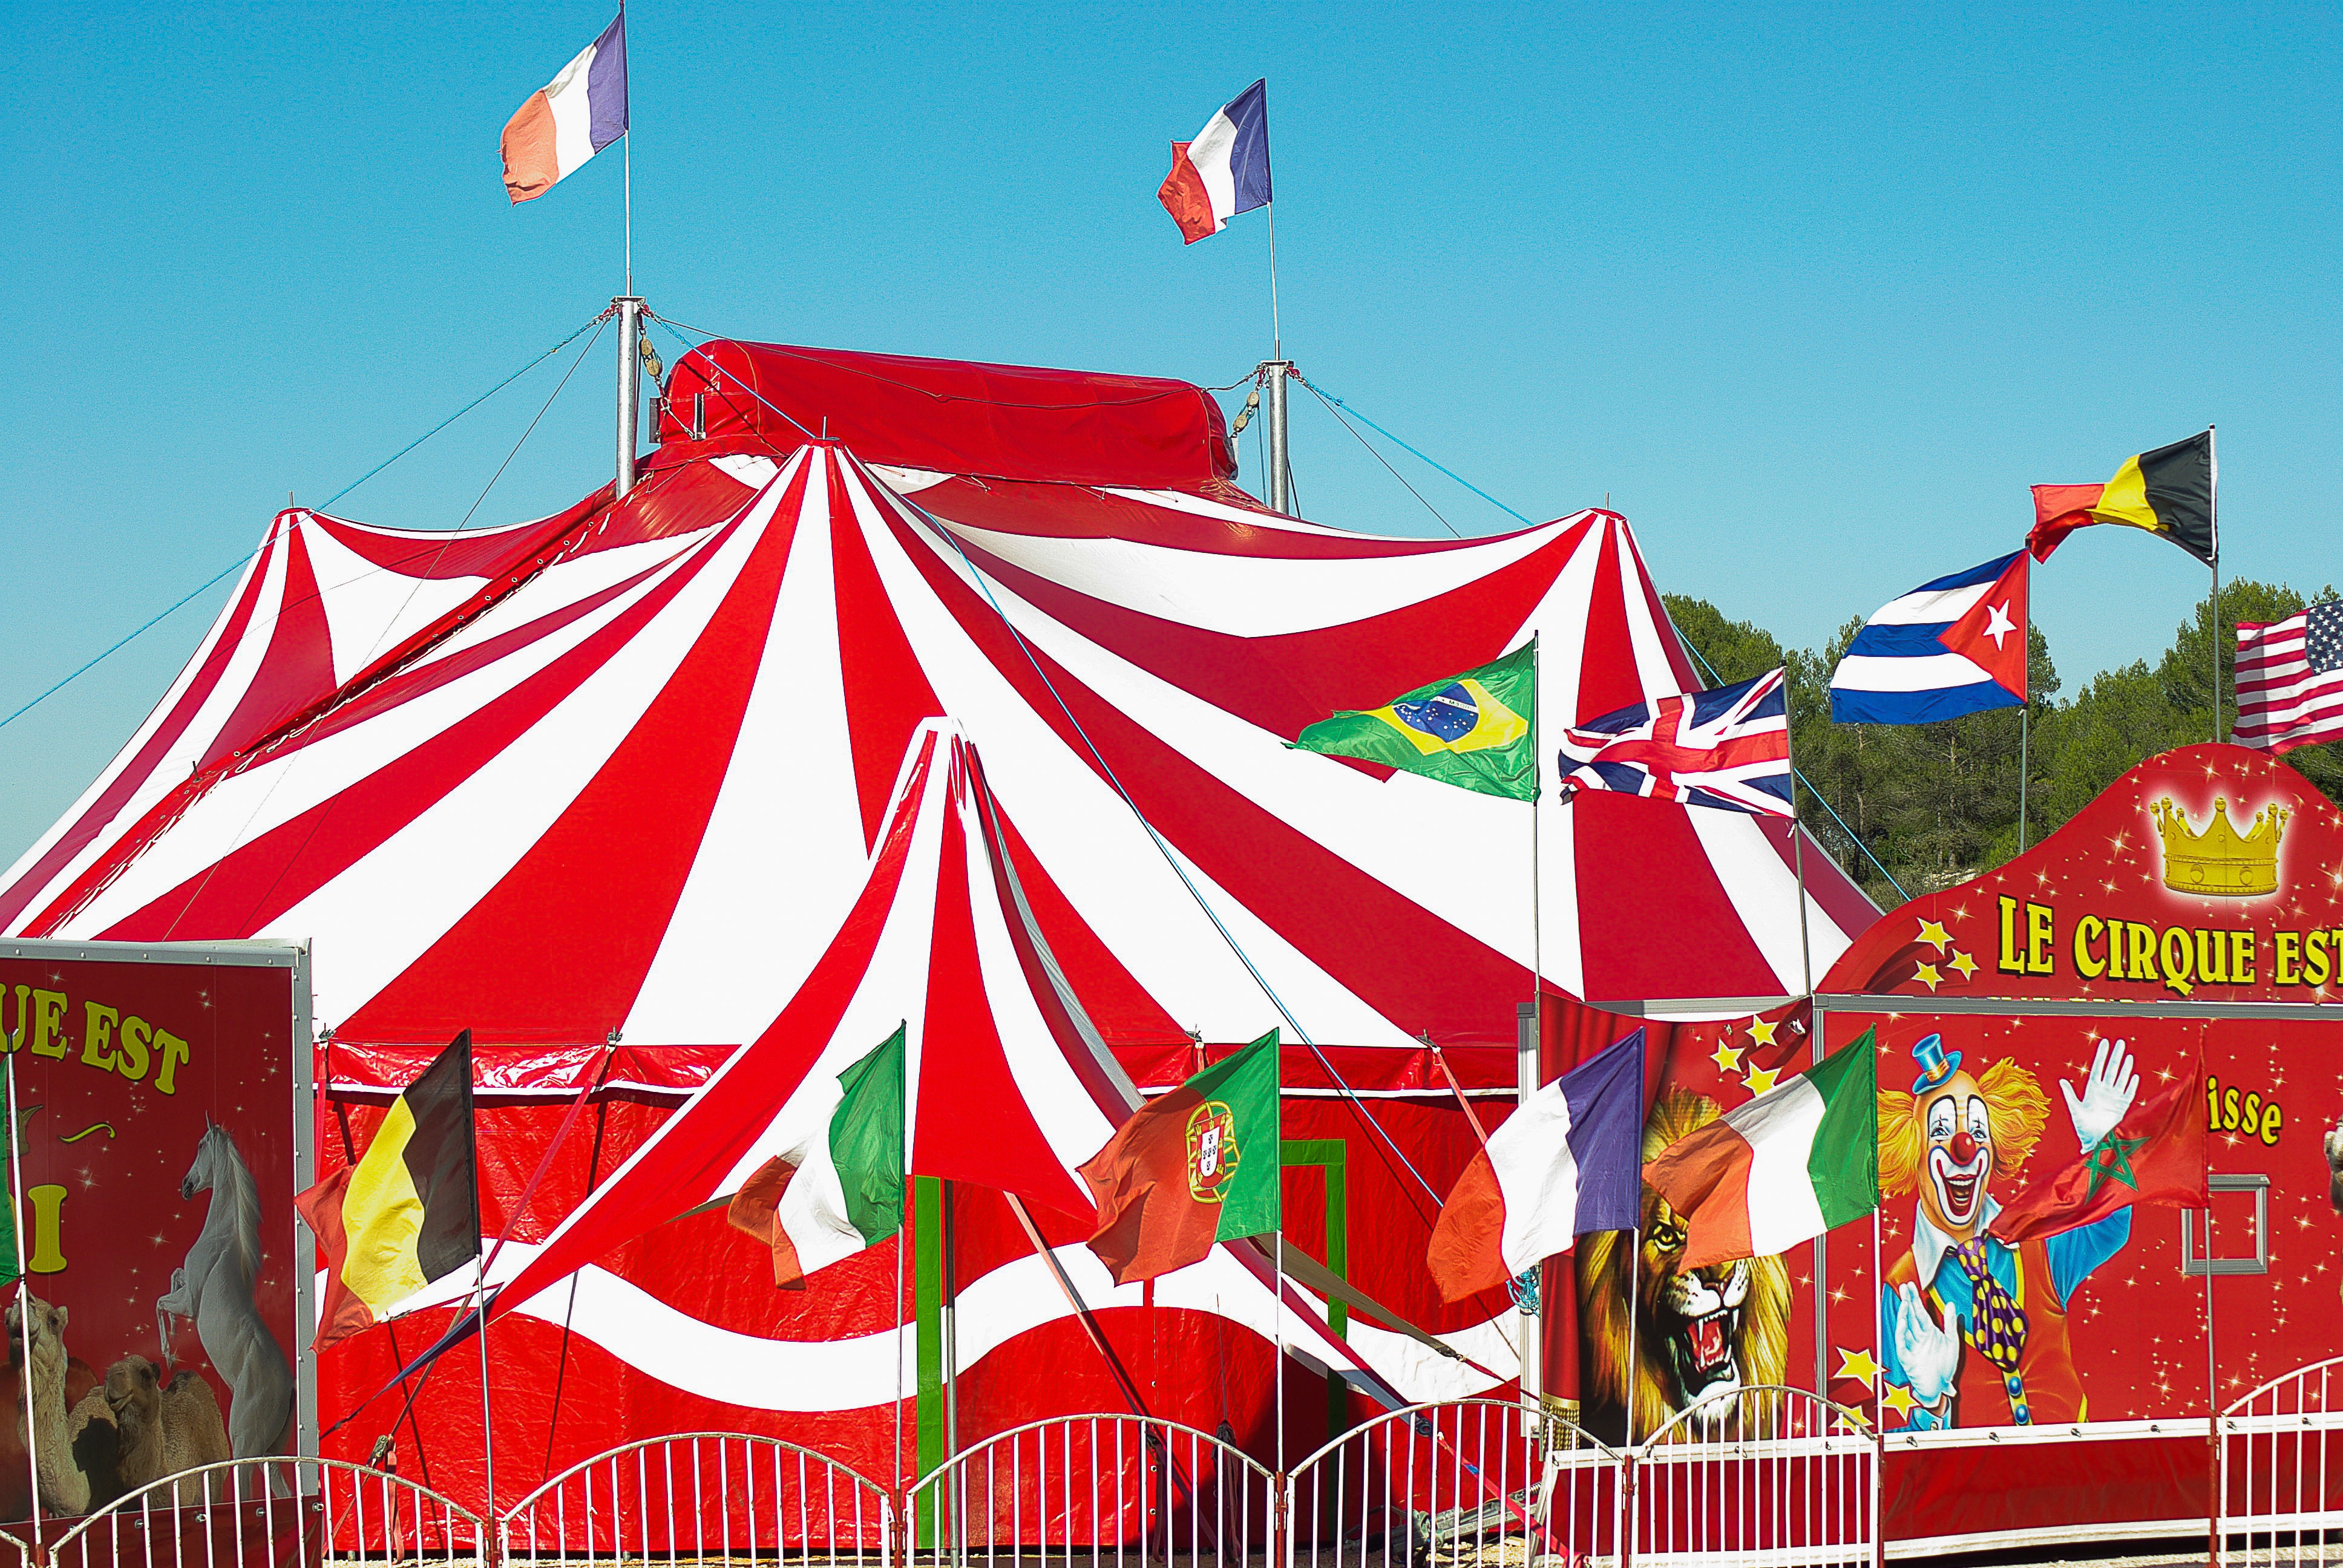
clown, festival, performance, event, circus, fair, circus tent, marquee